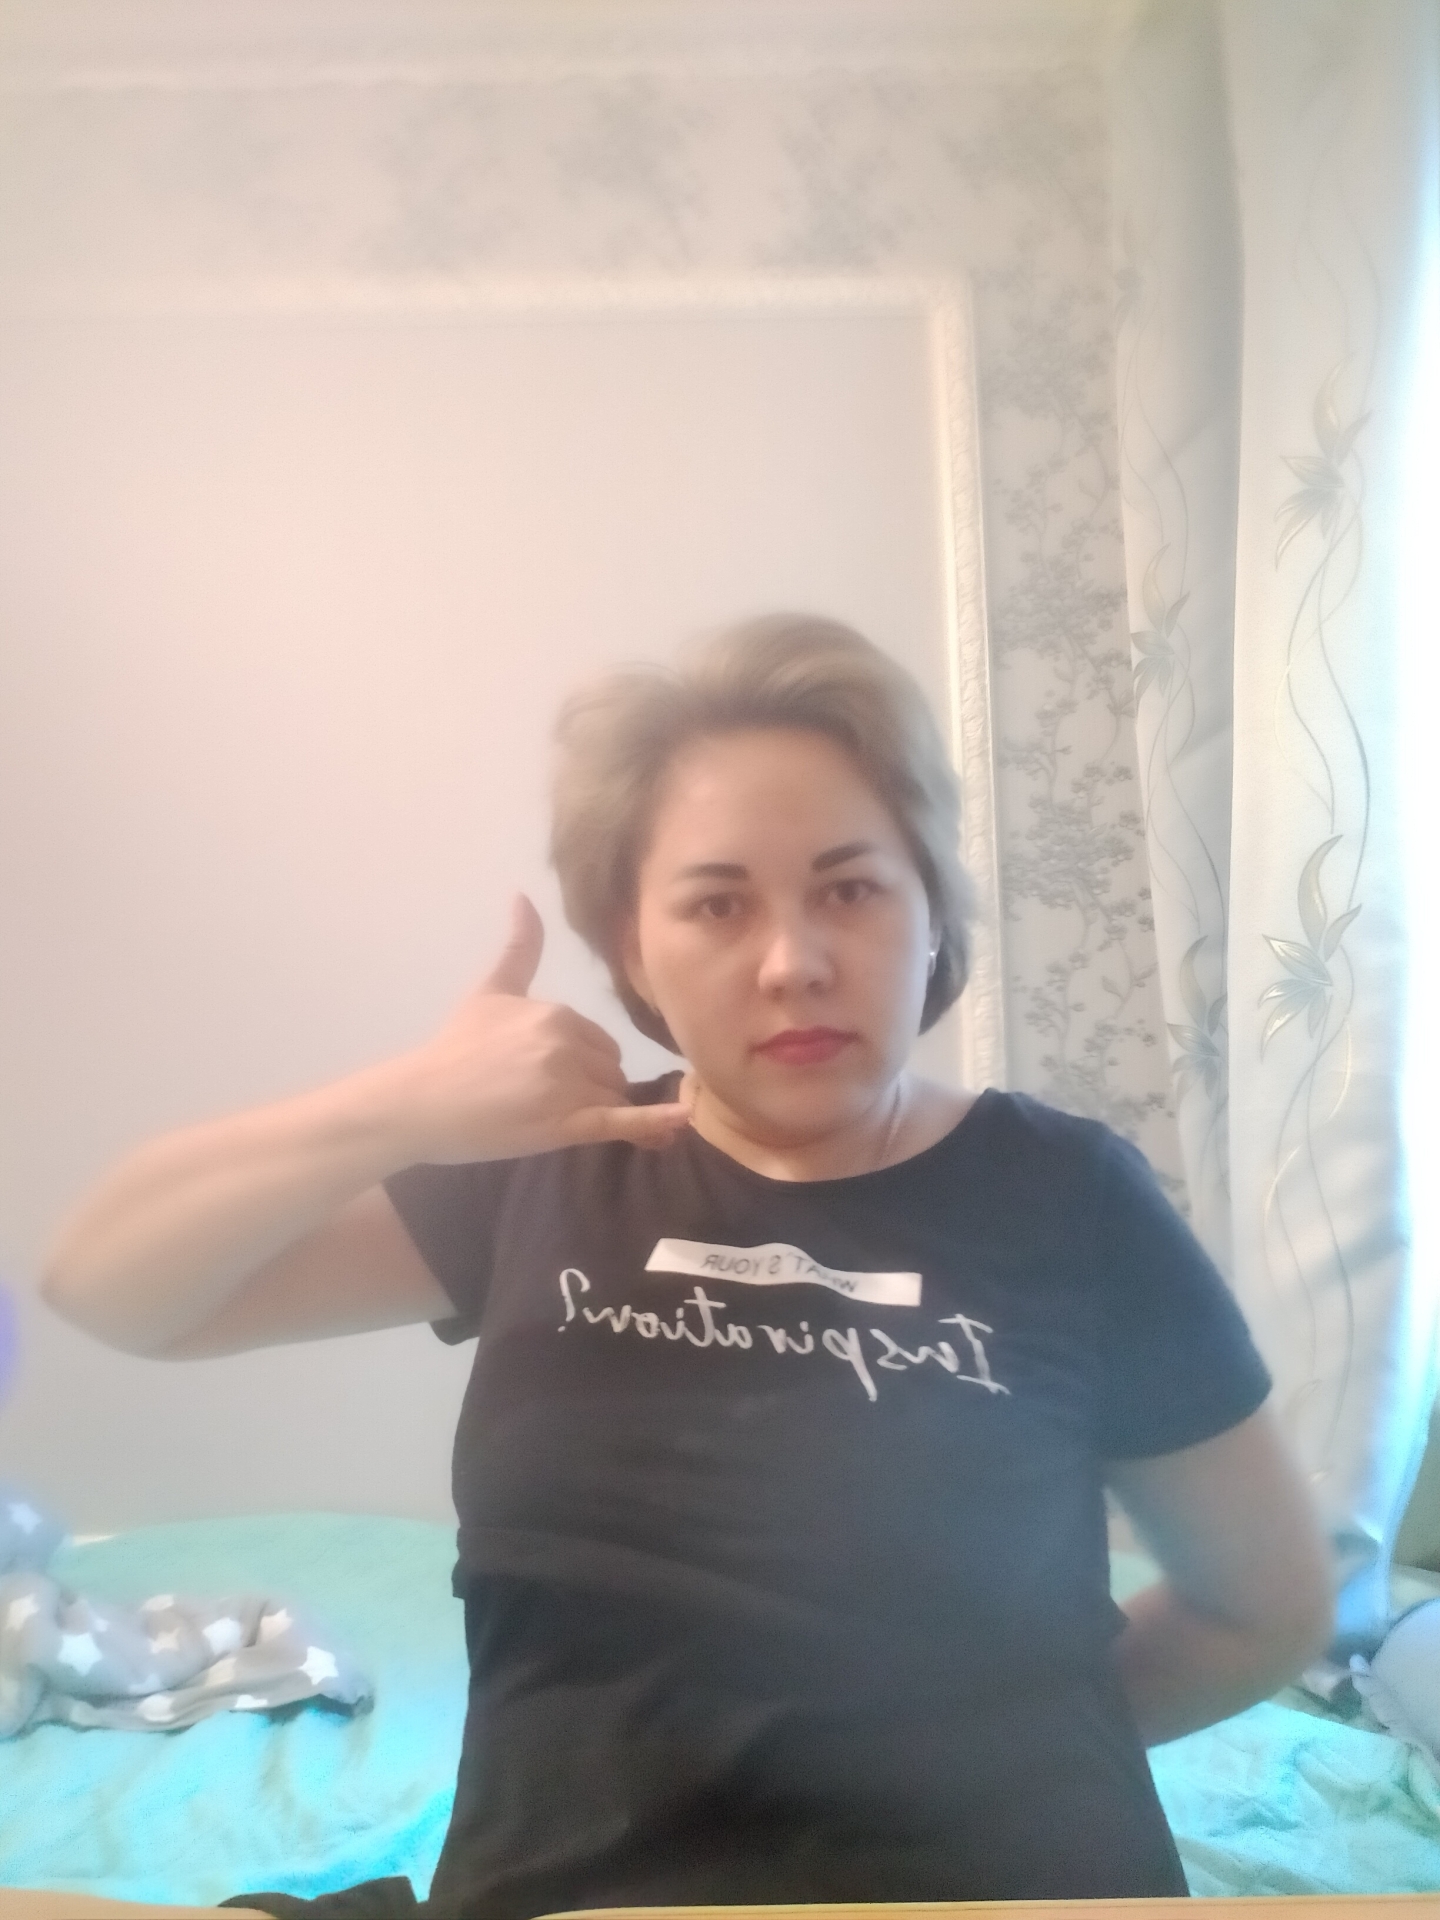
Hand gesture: call